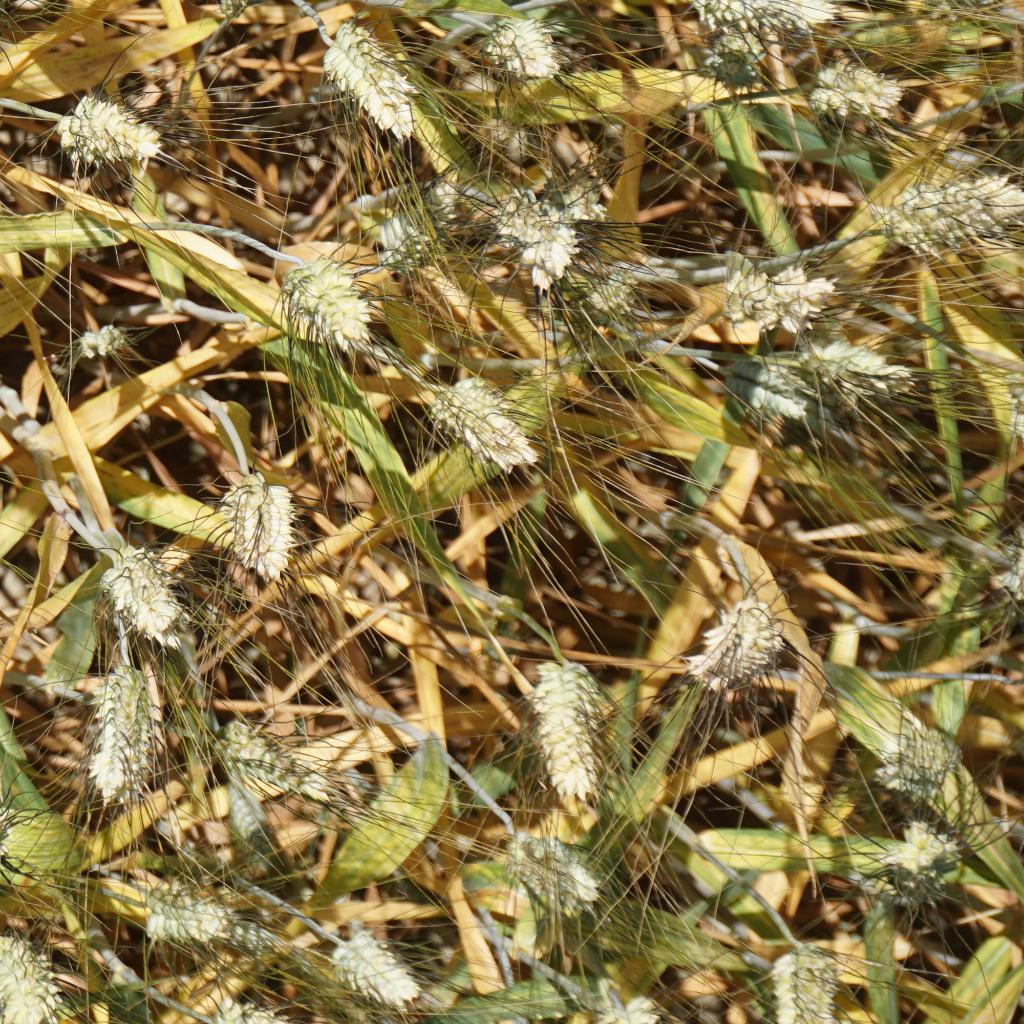
Country: France
Location: Gréoux
Wheat development stage: Filling - Ripening